4 Park Avenue

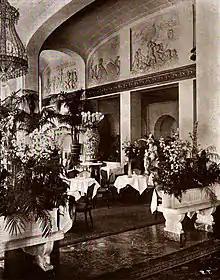
Lobby-level dining room

Alfred Gwynne Vanderbilt acquired additional land next to his family's old estate in 1907. That November, Vanderbilt leased part of the estate to the City Leasing Company, which planned to erect a building on the site. Later that month, Warren and Wetmore filed plans for a 21-story office and loft building, to be built on the west side of Park Avenue between 33rd and 34th Streets. The building would have cost $1 million. There would have been stores on the ground floor, manufacturing lofts on the next four stories, and offices above. The first six stories would have had a brick and limestone facade; the remaining floors would have been made of brick and terracotta. The building would have had a metal roof high. At the time, the site was diagonally across from a trolley depot. "The New York Times" said: "Mr. Vanderbilt would not do this unless he had definite knowledge as to the future of the Fourth Avenue car barn block."